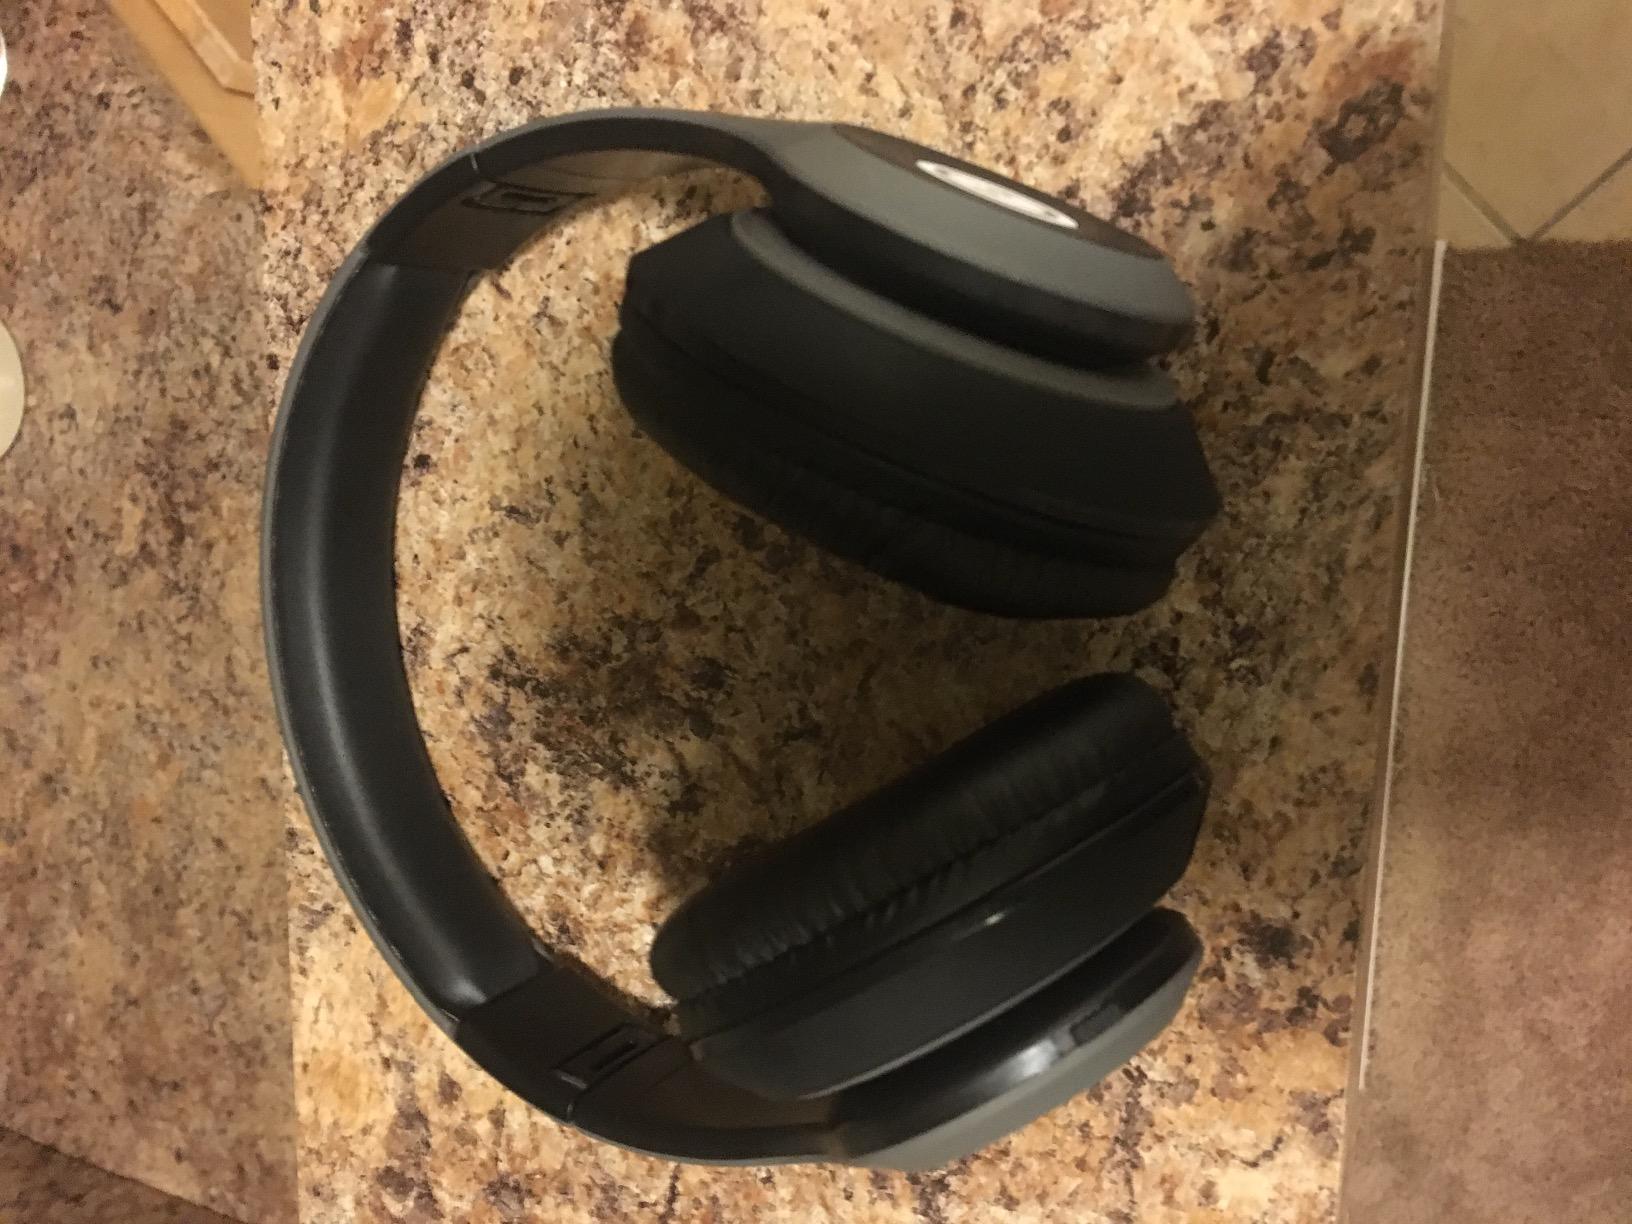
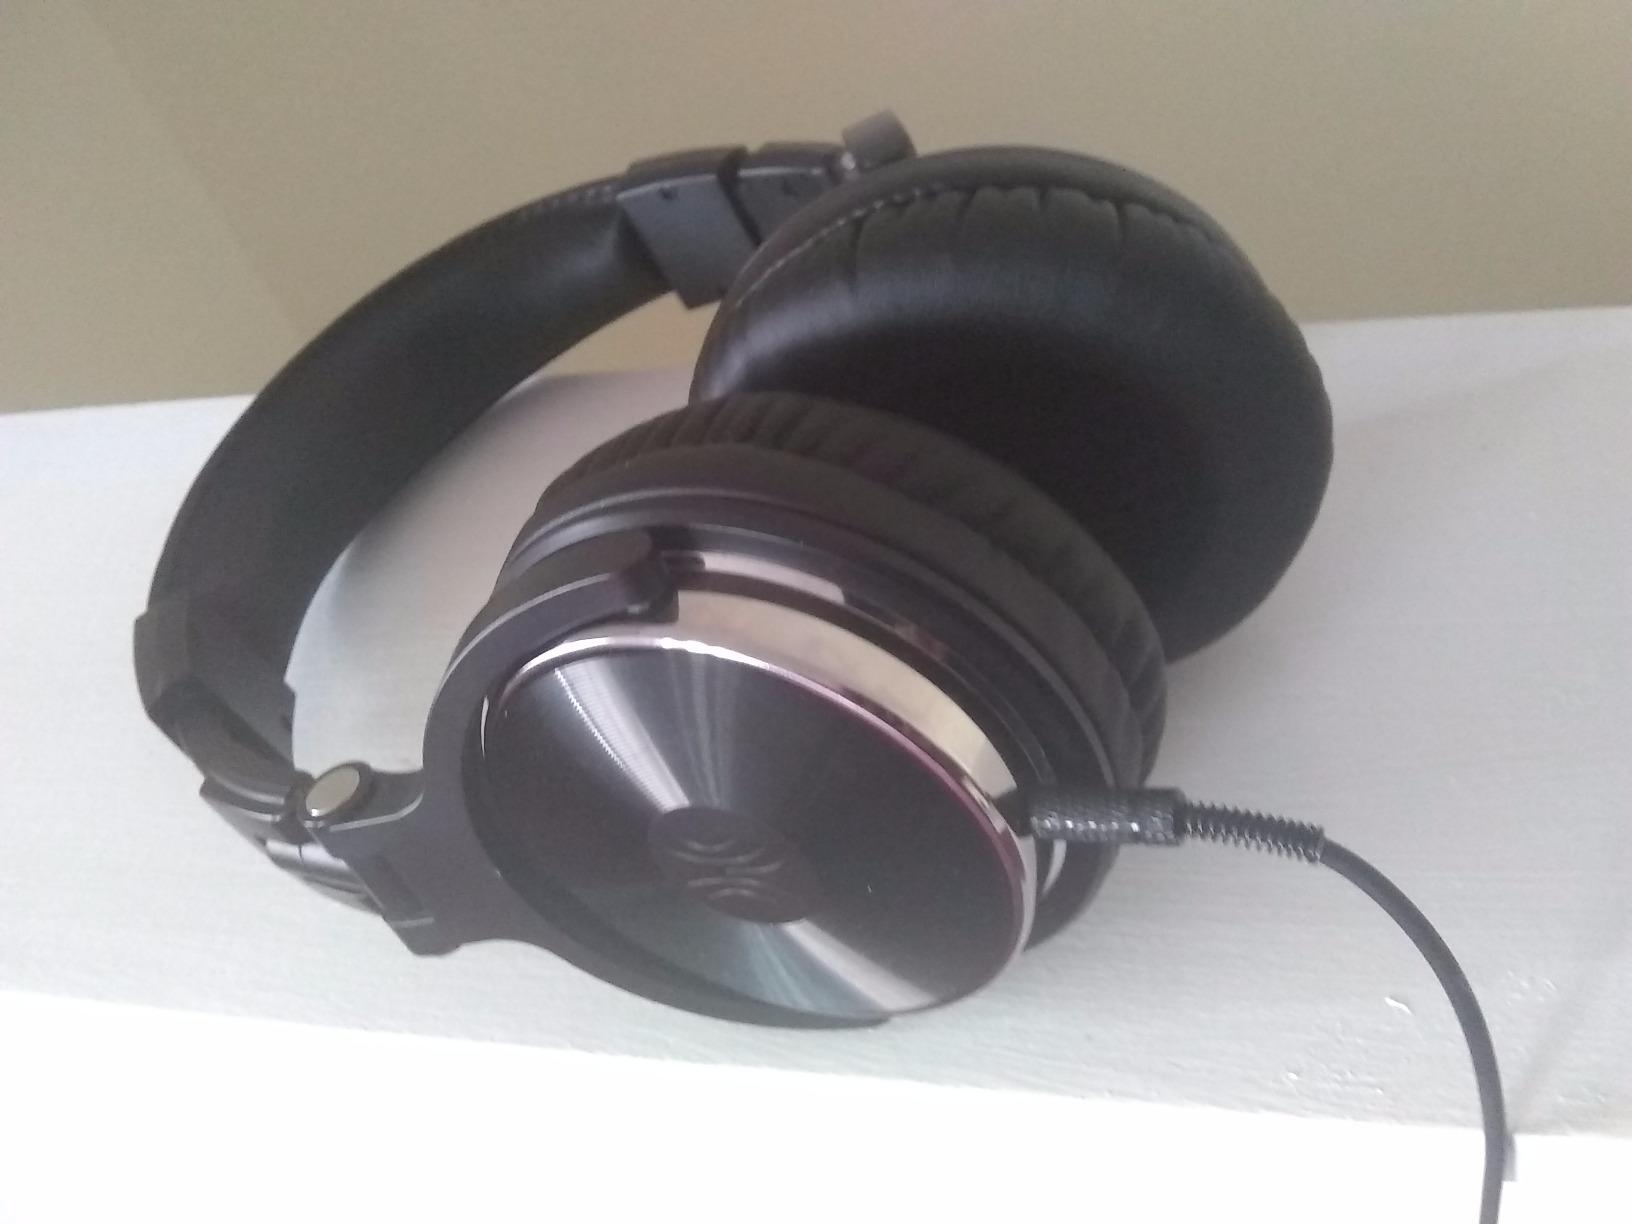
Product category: headphones
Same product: no